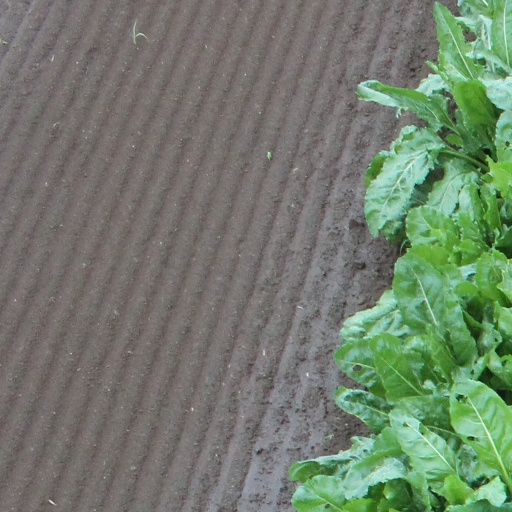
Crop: sugar beet